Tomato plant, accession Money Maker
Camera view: tilt-top (135 deg); turntable rotation: 330 degrees
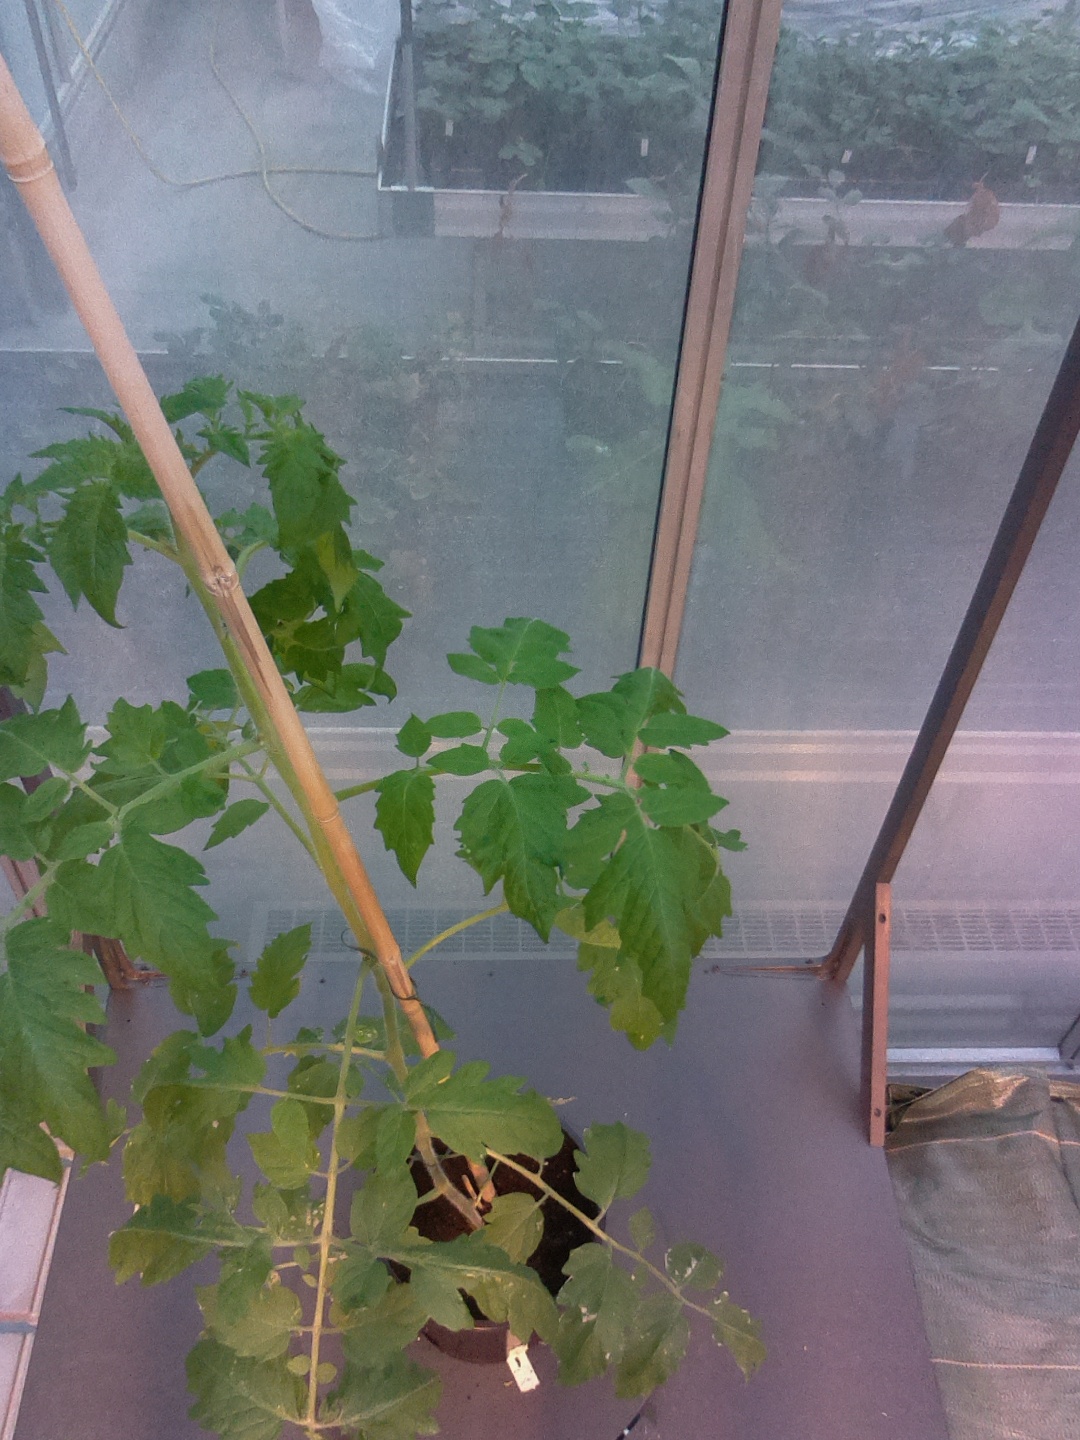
BBCH growth stage 20: First Side shoot start formed